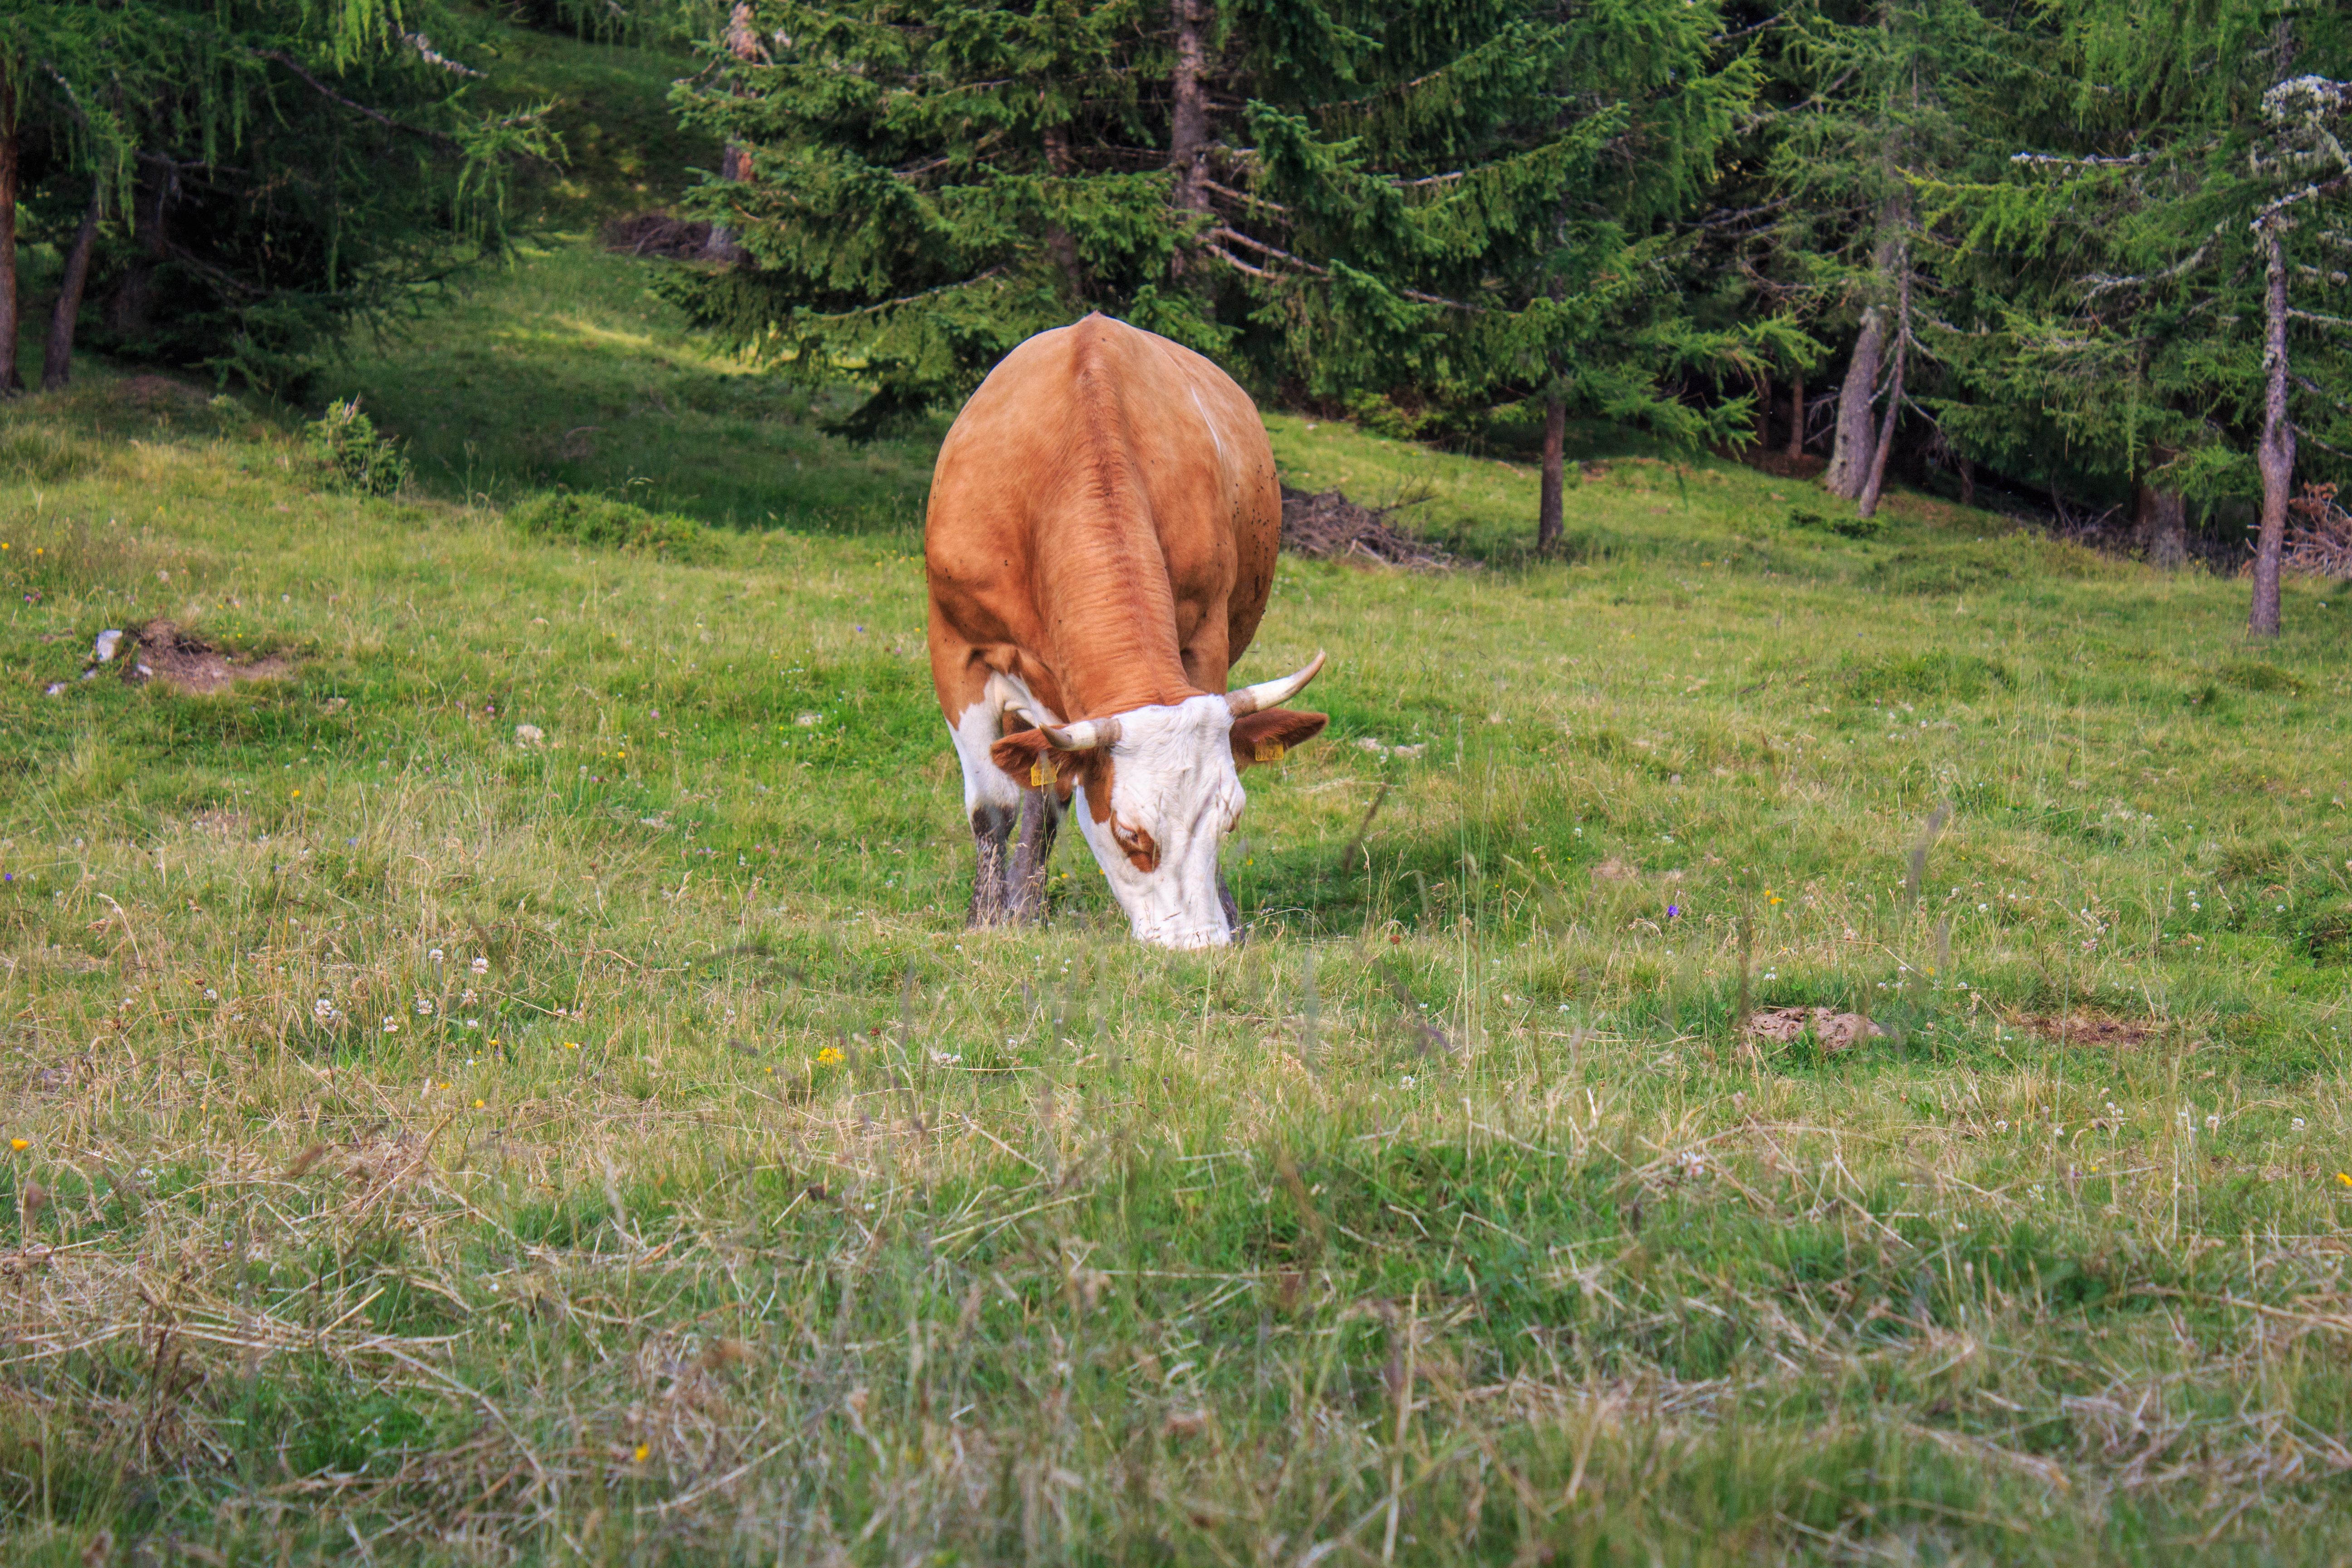
landscape, grass, field, farm, meadow, prairie, animal, wildlife, cow, cattle, pasture, grazing, livestock, alpine, agriculture, beef, fauna, graze, austria, cows, grassland, head, mammals, habitat, horns, ruminant, ecosystem, carinthia, herbivores, rural area, milk cow, animal husbandry, mountain meadows, tierhaltung welfare, pack animal, dairy farming, happy cows, cattle farming, lesachtal, dairy cows, juicy grass, samalm, natural environment, cattle like mammal